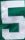
Number: 5